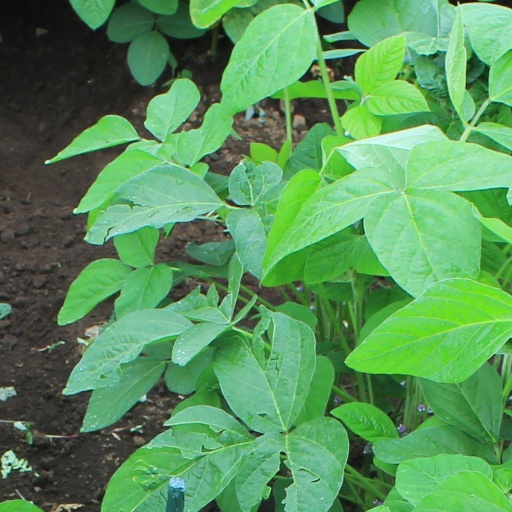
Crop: soybean